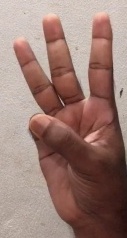
ASL sign: 6